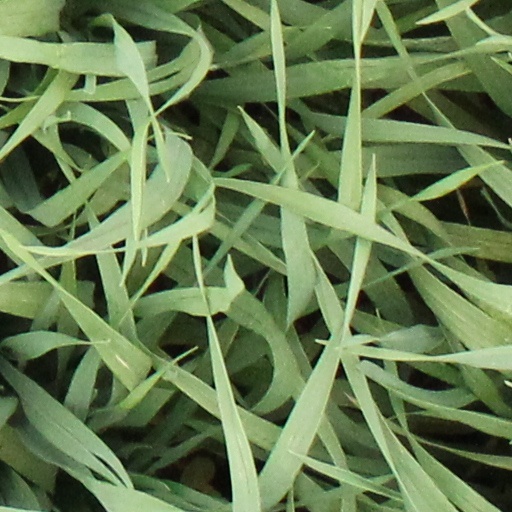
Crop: wheat